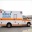
Label: ambulance